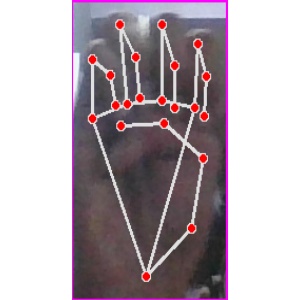
अक्षर: म